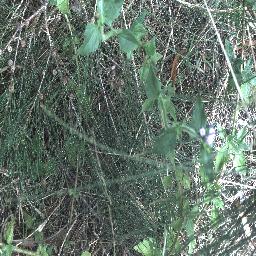
Label: siam_weed